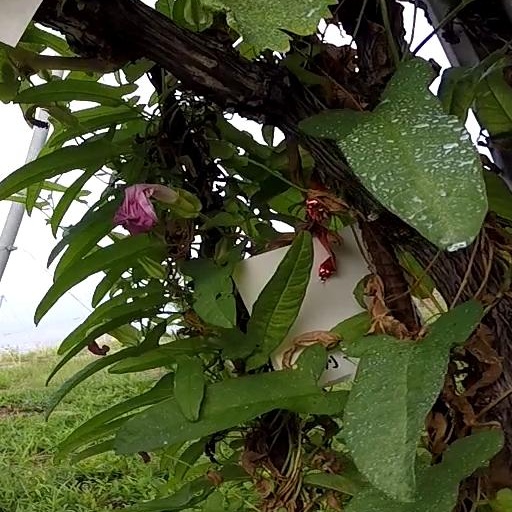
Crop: grape